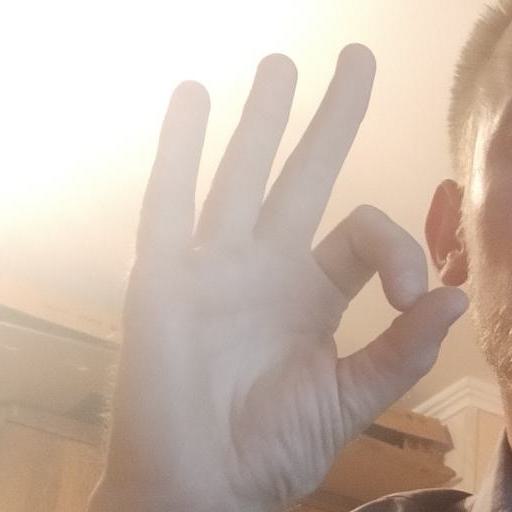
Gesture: ok